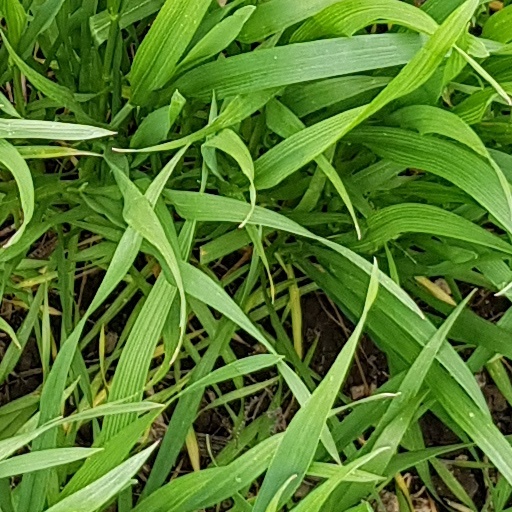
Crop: wheat